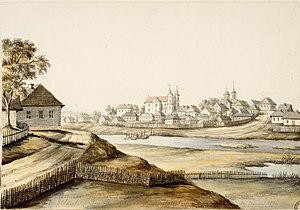
Tchachniki est une ville de la voblast de Vitebsk, en Biélorussie, arrosée par l'Oulla. Chef-lieu du raïon de Tchachniki, sa population s'élevait à 8 752 habitants en 2017